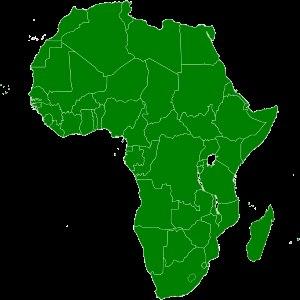
La Communauté économique africaine est une organisation d'États de l'Union africaine qui établit les bases d'un développement économique mutuel entre la majorité des États africains. Les objectifs déclarés de l'organisation comprennent la création de zones de libre-échange, d'unions douanières, d'un marché unique, d'une banque centrale et d'une monnaie commune établissant ainsi une union économique et monétaire.